Peace River, Alberta

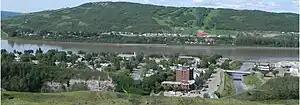
Peace River neighbourhoods: South End on the front left while Upper West Peace is at the foot of Misery mountain. Lower West Peace almost at river level.

West Peace lies southeast of the old Highway 2 alignment on the west shore of the Peace River. It includes two sub-neighbourhoods - Upper and Lower West Peace - that are divided by Shaftesbury Trail (Highway 684). Upper West Peace is on the west side of Highway 684 to the foot of the Misery Mountain Ski Hill. Lower West Peace is on the east side of Highway 684 and abuts Sisson Island, an 83 Acre privately owned island on the Peace River. Both Upper and Lower West Peace are predominantly developed with low density housing with some interspersed medium-density housing. Lower West Peace features a boat launch.